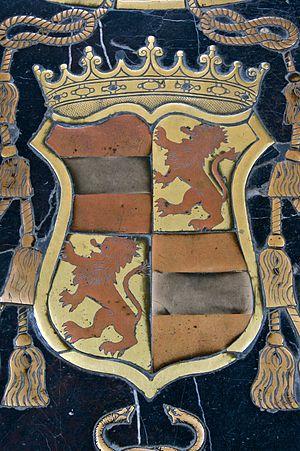
Armoiries, sur sa tombe, de Léopold d'Autriche, Evêque de Cordoue, dans le transept de la cathédrale de Cordoue, Espagne. Il était un des fils bâtards de l'Empereur Maximilien d'Autriche, demi-frère de Philippe 1er de Castille, et demi-oncle de l'Empereur Charles-Quint. Il mourut en 1557.
Léopold d'Autriche, fils de l'empereur romain germanique Maximilien Iᵉʳ, fut évêque de Cordoue de 1541 à sa mort.